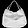
Label: Bag